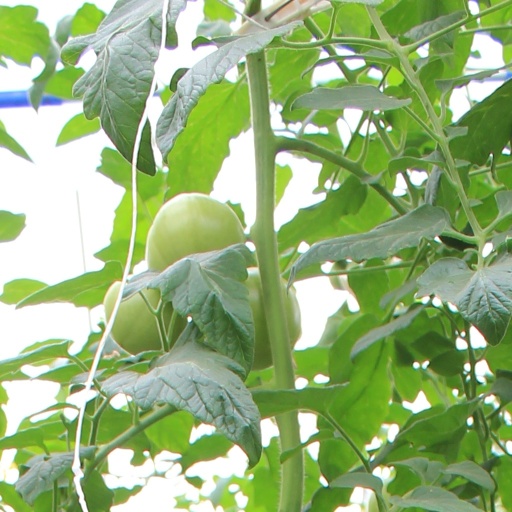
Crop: tomato